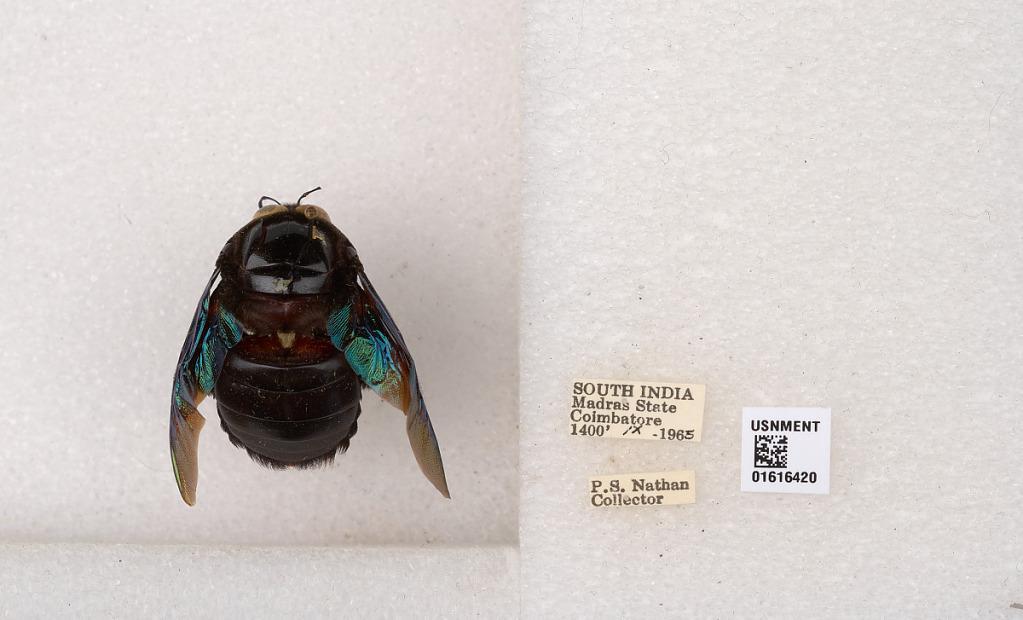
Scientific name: Xylocopa (Mesotrichia) tenuiscapa Westwood
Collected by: P. Nathan
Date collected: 1965-9-1
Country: India
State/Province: Tamil Nadu
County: Coimbatore
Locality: Coimbatore